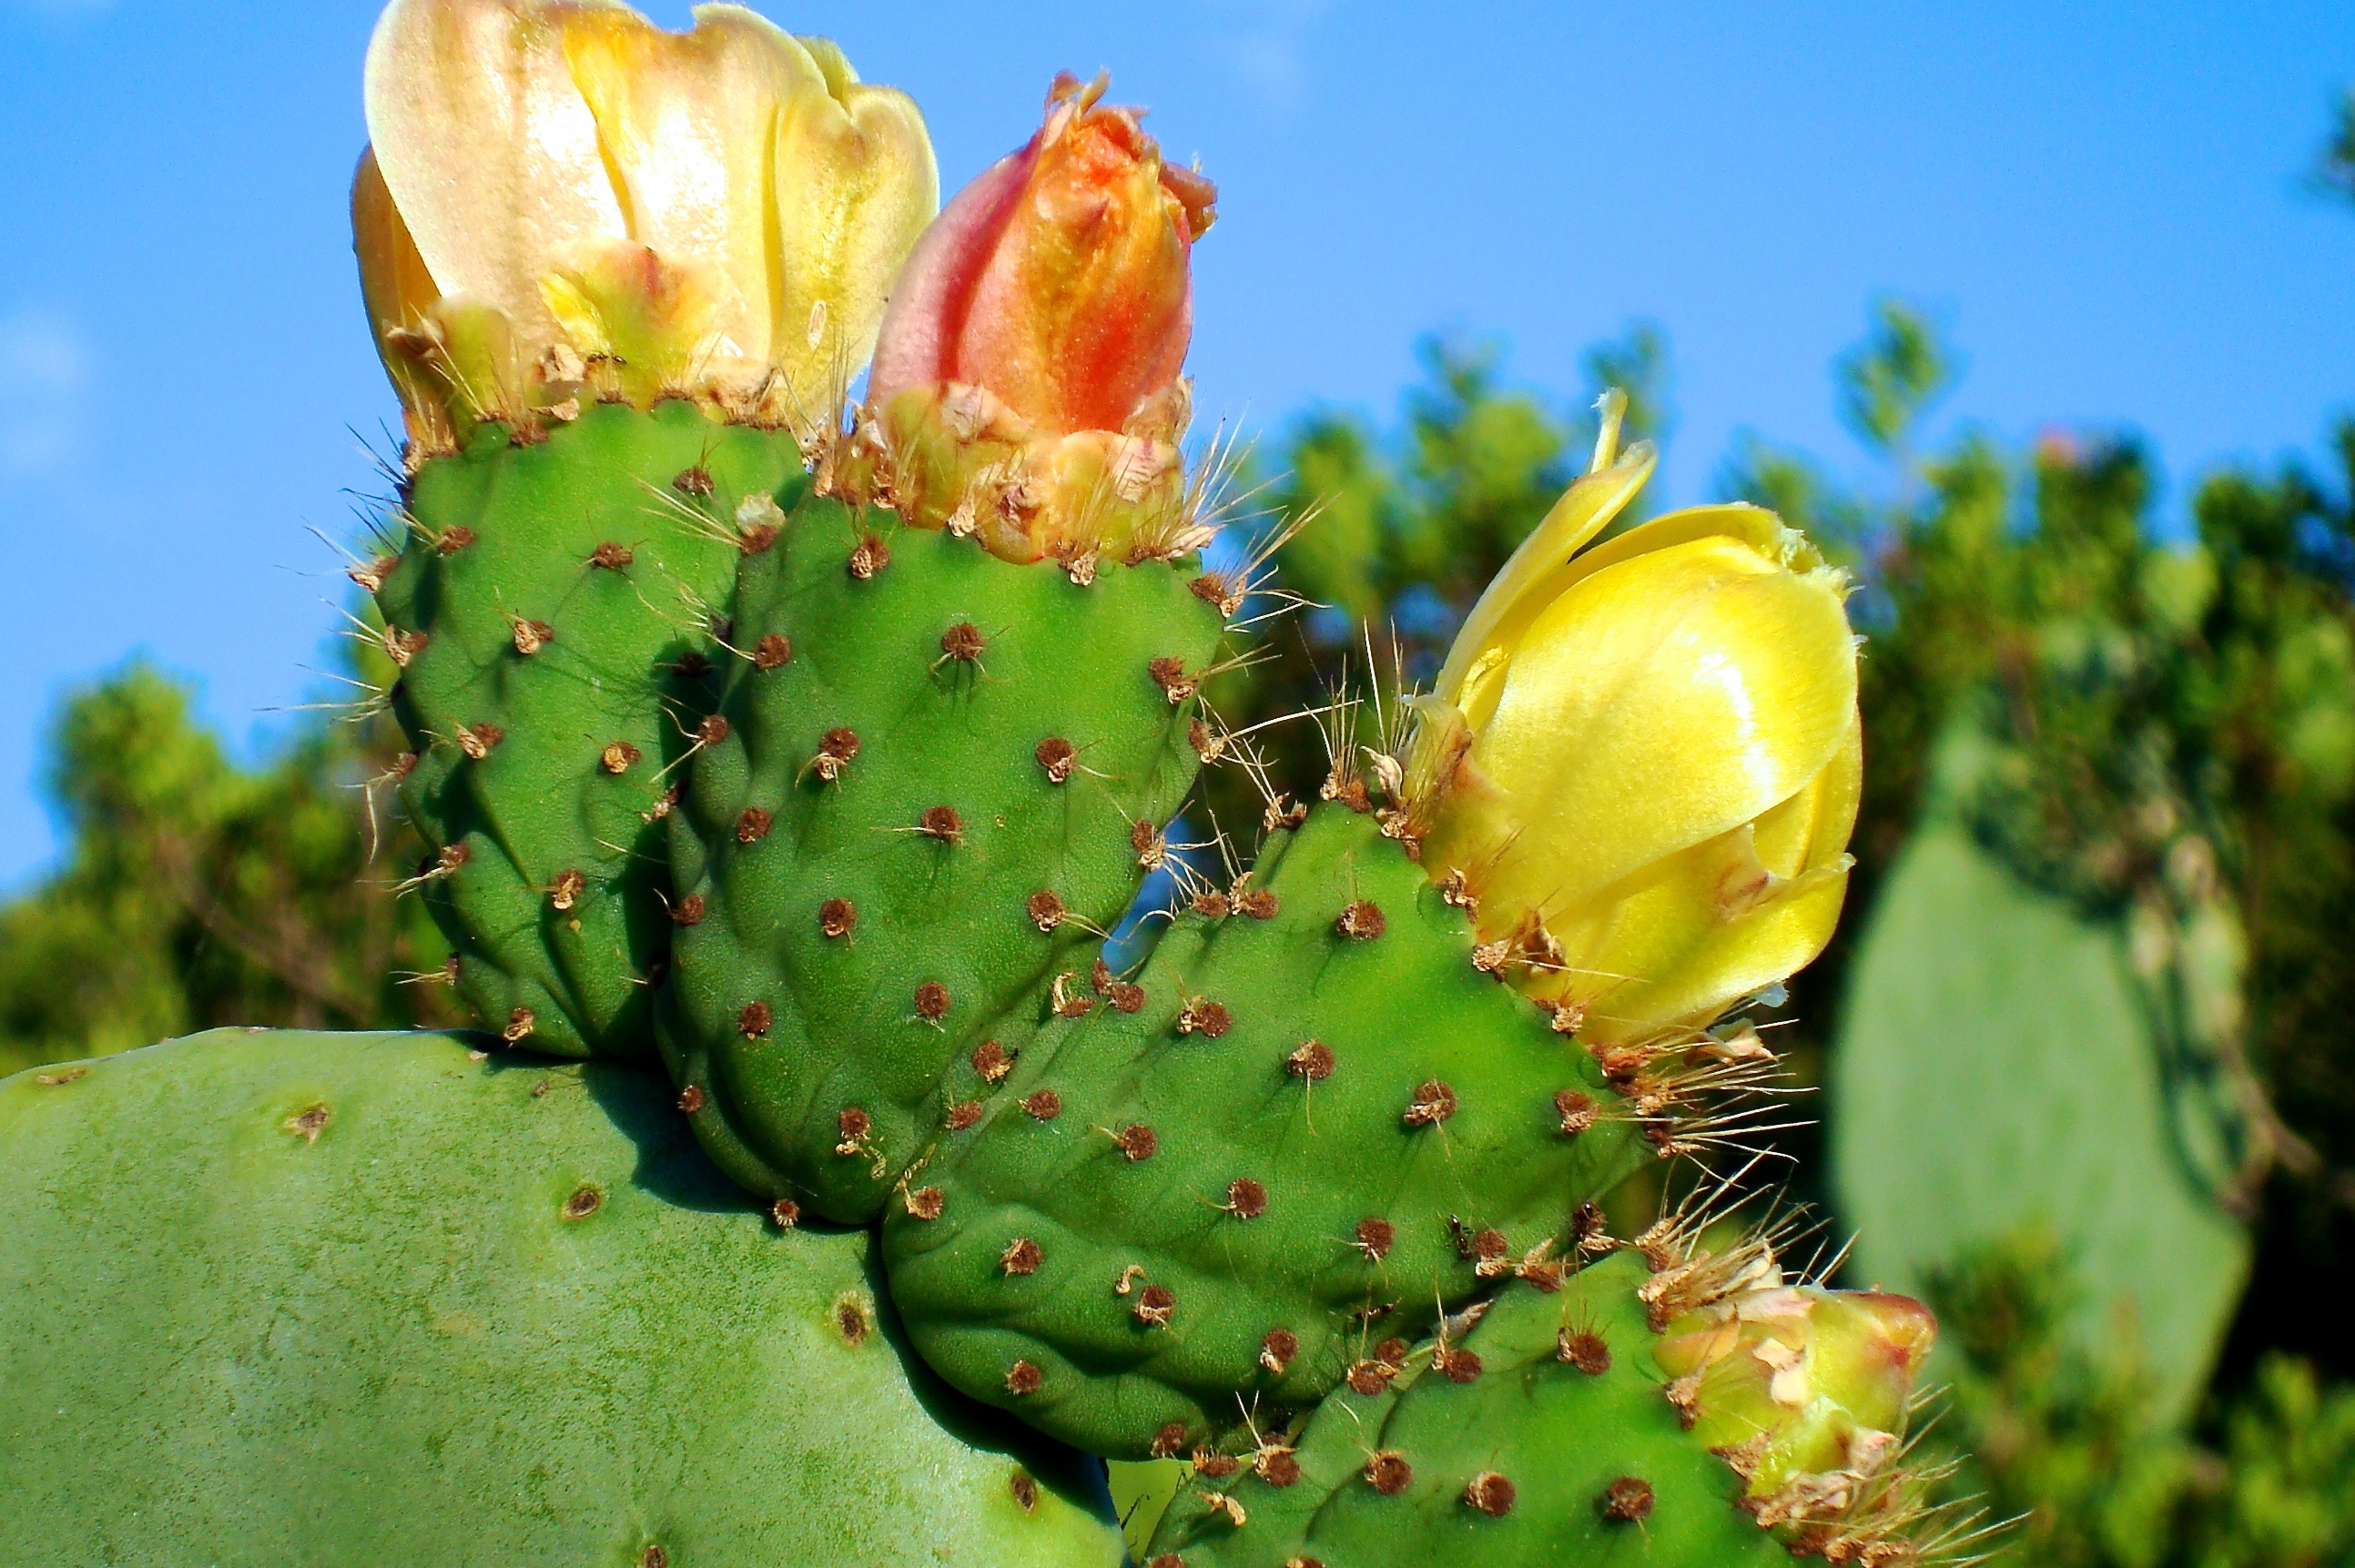
nature, blossom, cactus, plant, fruit, flower, bloom, summer, food, produce, botany, yellow, flora, flowers, khaki, sting, macro photography, flowering plant, prickly pear, land plant, thorns spines and prickles, nopal, barbary fig, eastern prickly pear